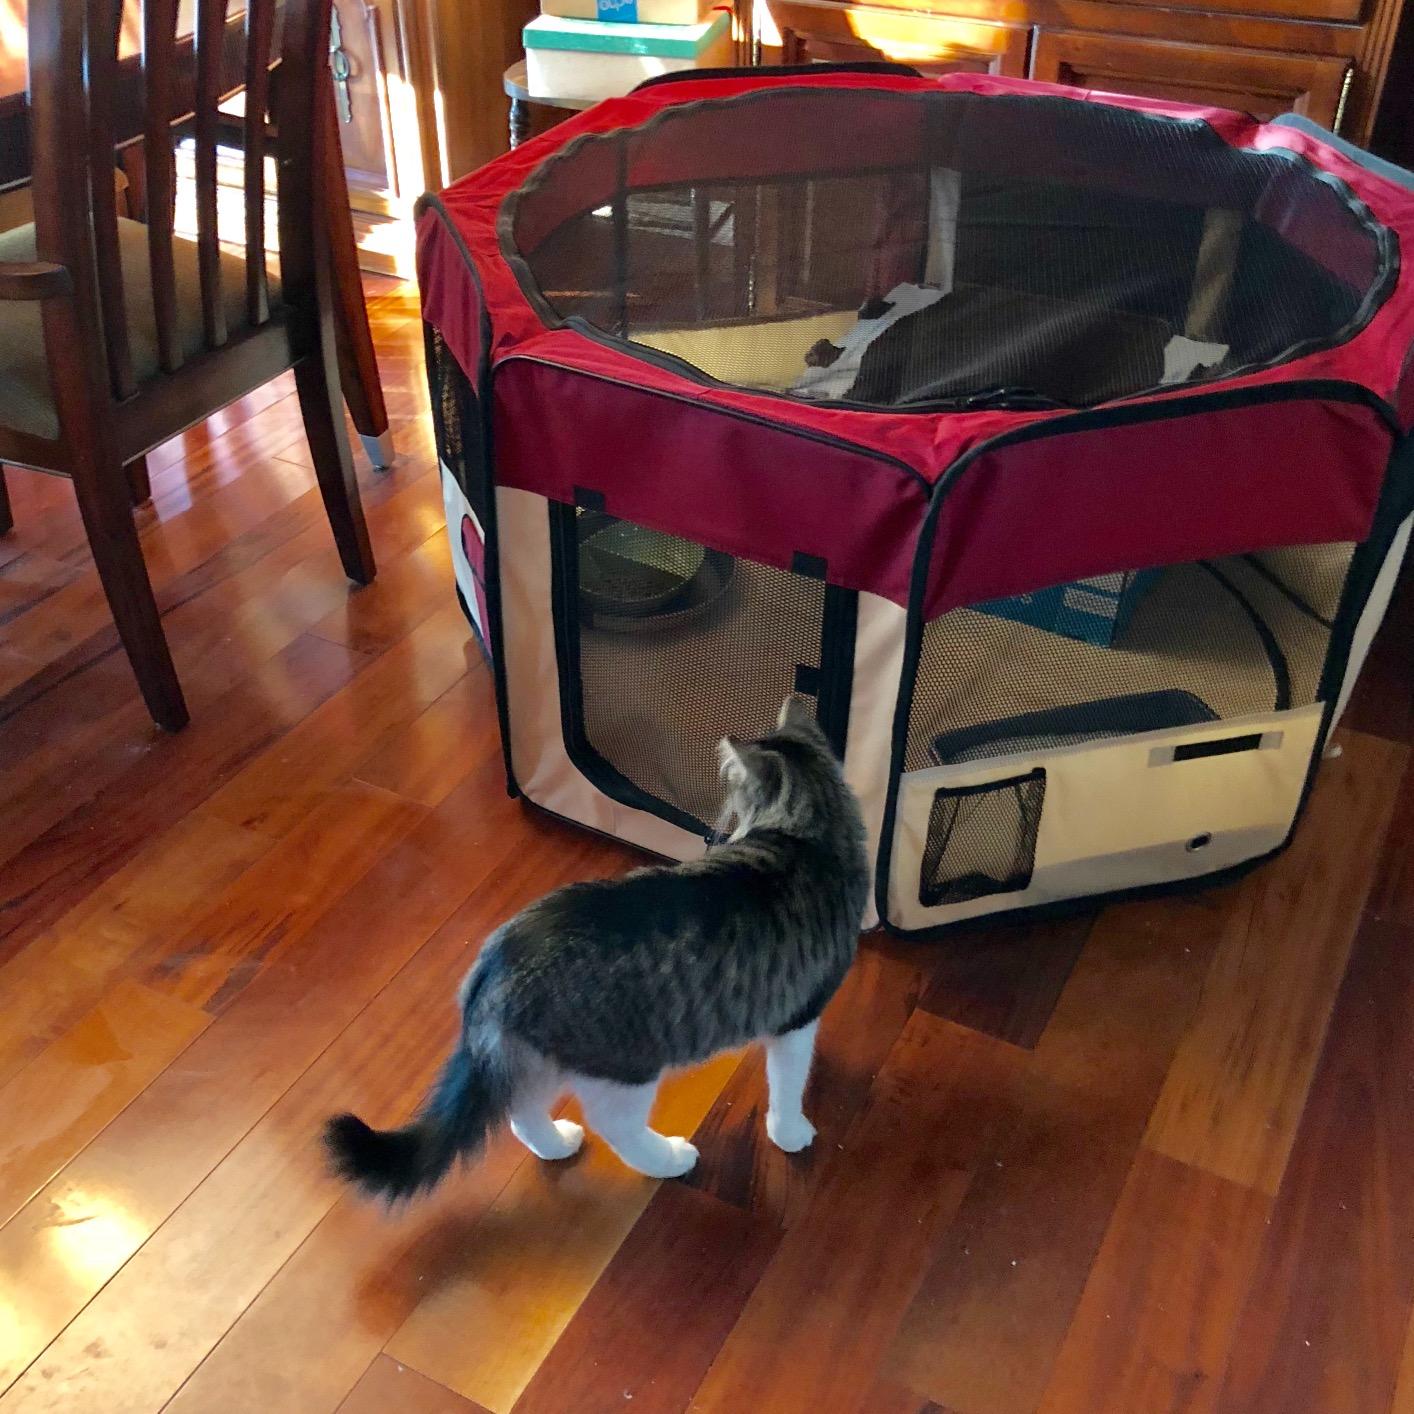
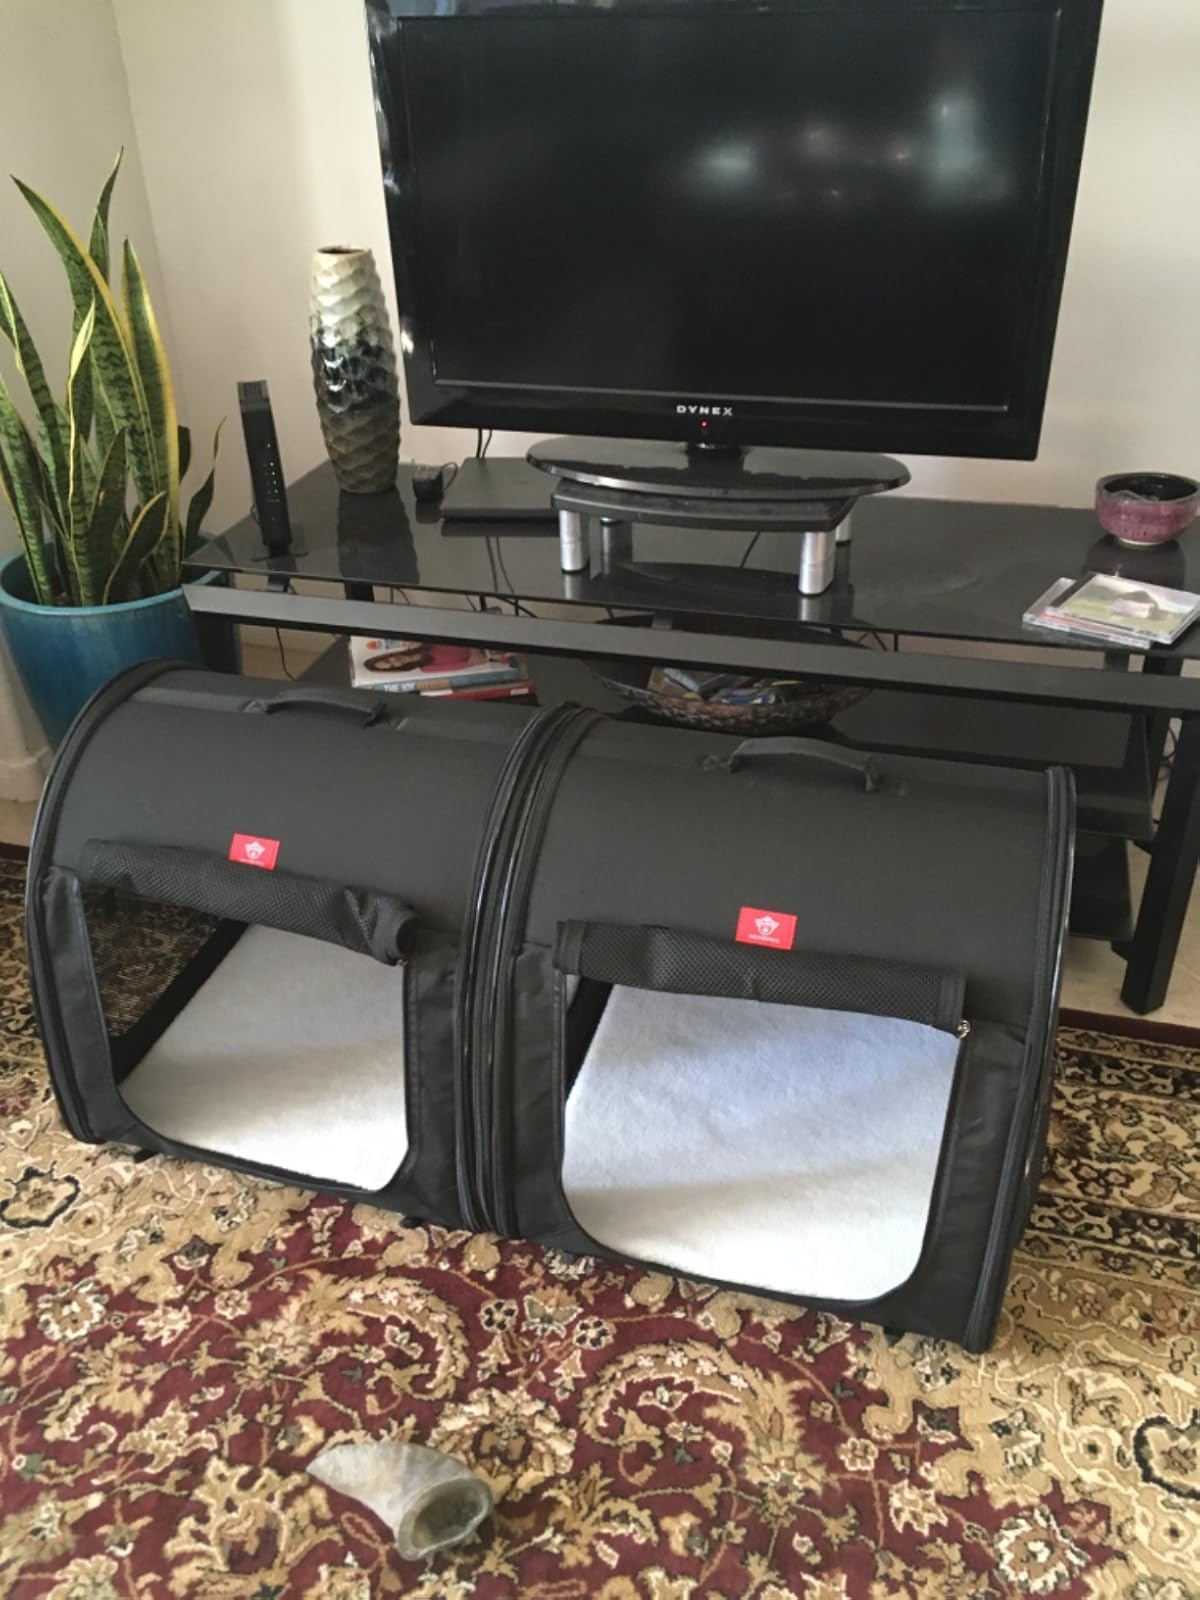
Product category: items_kennel
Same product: no